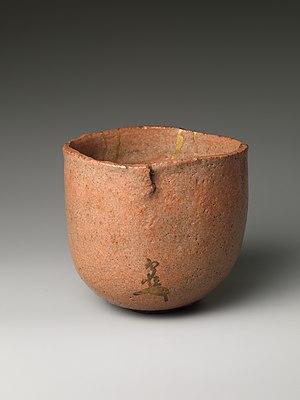
Hon'ami Kōetsu est un artiste japonais d'abord connu en son temps comme calligraphe, très souvent en collaboration avec le peintre Tawaraya Sōtatsu et dans un esprit qui s'appuie sur les arts à l'époque de Heian dans une création qui nous paraît très libre et subtile. Les matériaux pouvant être luxueux, mais le travail ne manifeste pas le moindre labeur. Parallèlement à son activité de calligraphe, il a eu un grand succès en tant que potier de raku, pour la cérémonie du thé, dont il a été un pratiquant célèbre à côté du maître de thé Furuta Oribe. Comme fabricant de laques, aussi, il se distingue nettement par l'intelligence dans l'emploi combiné des différentes techniques à des fins d'évocations poétiques où le médium « laque » est entièrement au service de l'expression, comme une calligraphie, une poésie, une peinture ou une céramique, à ce niveau. Son œuvre est généralement considérée comme ayant inspiré, avec celle du peintre Tawaraya Sōtatsu, au début de l'époque d'Edo, l'école de peinture Rinpa qui a continué, tout au long de cette époque, à l'ère Meiji et encore aujourd'hui à produire dans ce même esprit.
L'école Rinpa, parfois transcrit « Rimpa », est une des écoles historiques majeures de la peinture japonaise décorative. Mais ça n'est pas une « école » suivant la tradition japonaise, avec un maître et des apprentis, ses futurs héritiers. Le nom Rinpa vient du nom d'un artiste du milieu de l'époque d'Edo, Ogata Kōrin, auquel on a emprunté le caractère « rin », accolé au caractère « pa » : « faction », « école », mais qui englobe des artistes du début du XVIIᵉ au XXᵉ siècle qui ont fait le choix de s'approprier des éléments du style introduit par les premiers ou leurs successeurs.